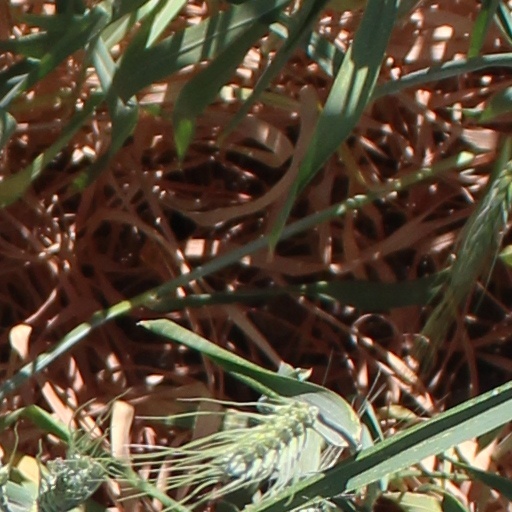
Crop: wheat